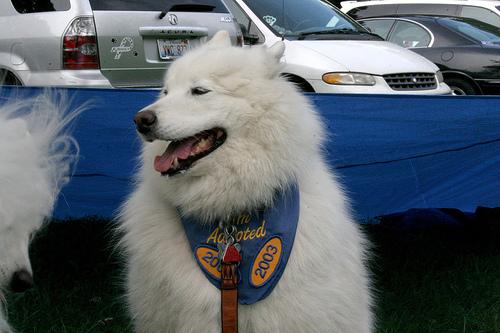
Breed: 2192-n000088-Samoyed